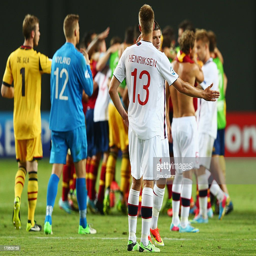
soccer player reacts as players celebrate after the match .